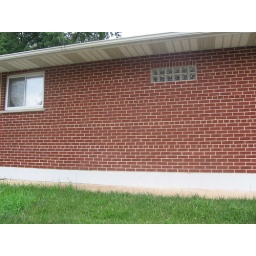
windows in brick wall